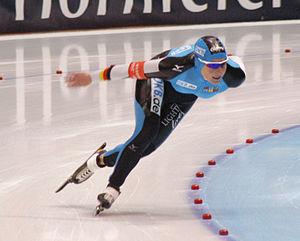
Claudia Pechstein, née le 22 février 1972 à Berlin est une patineuse de vitesse allemande qui a gagné cinq titres olympiques et quatre autres médailles aux Jeux. Elle a aussi battu six records du monde durant sa carrière. Elle est policière dans la vie.